Mick Jagger

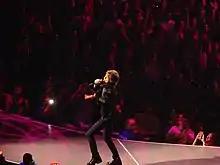
Jagger performing with the Rolling Stones during the band's 50 & Counting Tour at TD Garden in Boston, in June 2013

Jagger's songwriting partnership with Richards is one of the most successful in history. His relationship with Richards is frequently described as "love/hate" by the media. Richards said in a 1998 interview: "I think of our differences as a family squabble. If I shout and scream at him, it's because no one else has the guts to do it or else they're paid not to do it. At the same time I'd hope Mick realises that I'm a friend who is just trying to bring him into line and do what needs to be done."